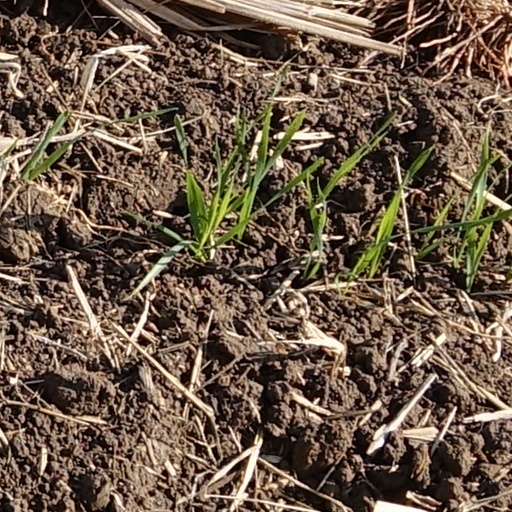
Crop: wheat